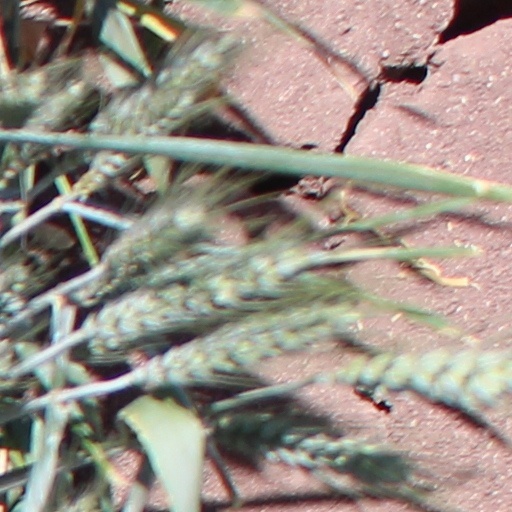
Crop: wheat